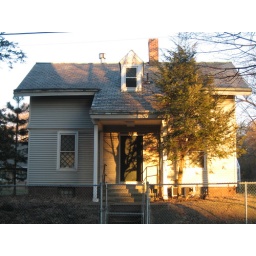
This house is across the street from the closed, damaged, ghostly Winchester Rifle Factory in New Haven.